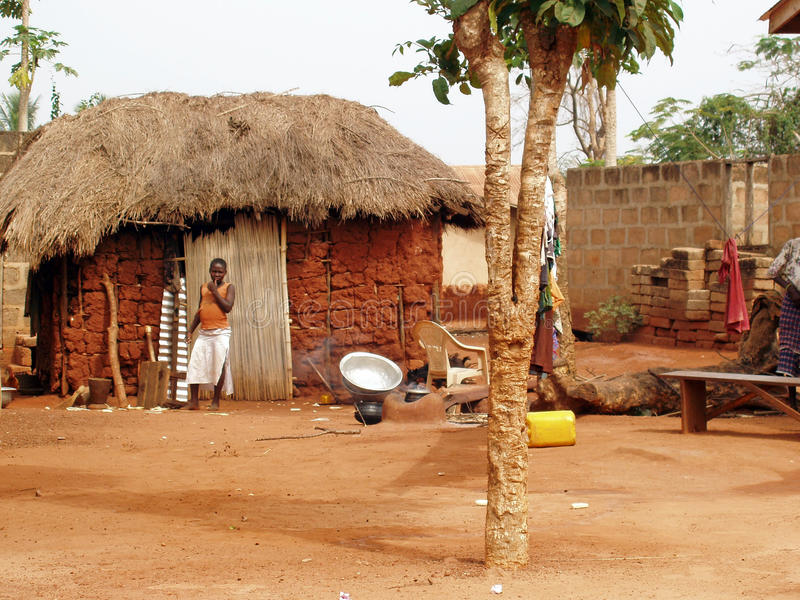
Ñu ngi gis ci nataal bi benn néegu ñax. Ci bunt néegu ñax bi benn xale bu jigéen ak benn garab bu nekk di digg kër gi, ci ëtt bi. Am beneen "bâtiment" bu féete ci geneen wàll ga ak ay"bagages" kër yoo xam ne ñoo nekk ci bunt néegub ñax bi.